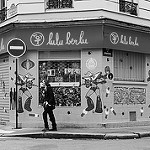
Label: B & W